Nancao railway station

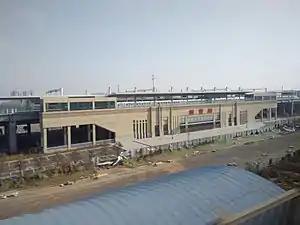

Nancao railway station is a railway station on the Zhengzhou–Xinzheng Airport Intercity Railway in Zhengzhou, Henan, China. The station originally opened on 31 December 2015, but closed on 25 July 2017. This railway station, along with Mengzhuang station, was reopened on September 28, 2024.